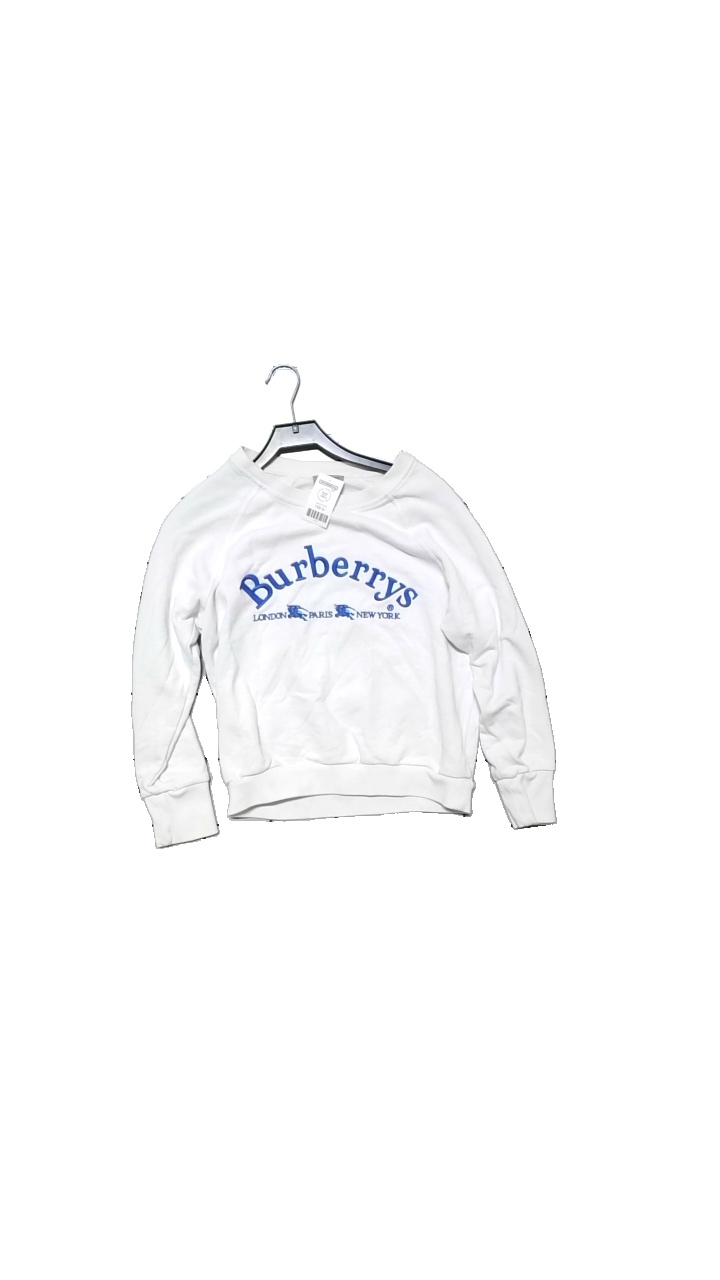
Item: Sweater (Ladies)
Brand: Burberry
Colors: White, Blue
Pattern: Embroidered
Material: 100% Bomull
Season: Autumn
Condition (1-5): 3
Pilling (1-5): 3
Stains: Minor
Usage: Reuse
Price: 150-250